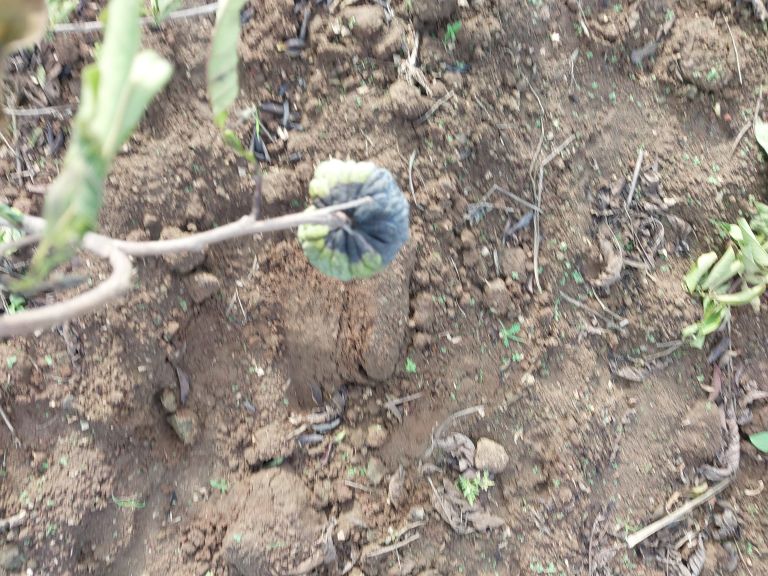
Disease label: Blank Canker